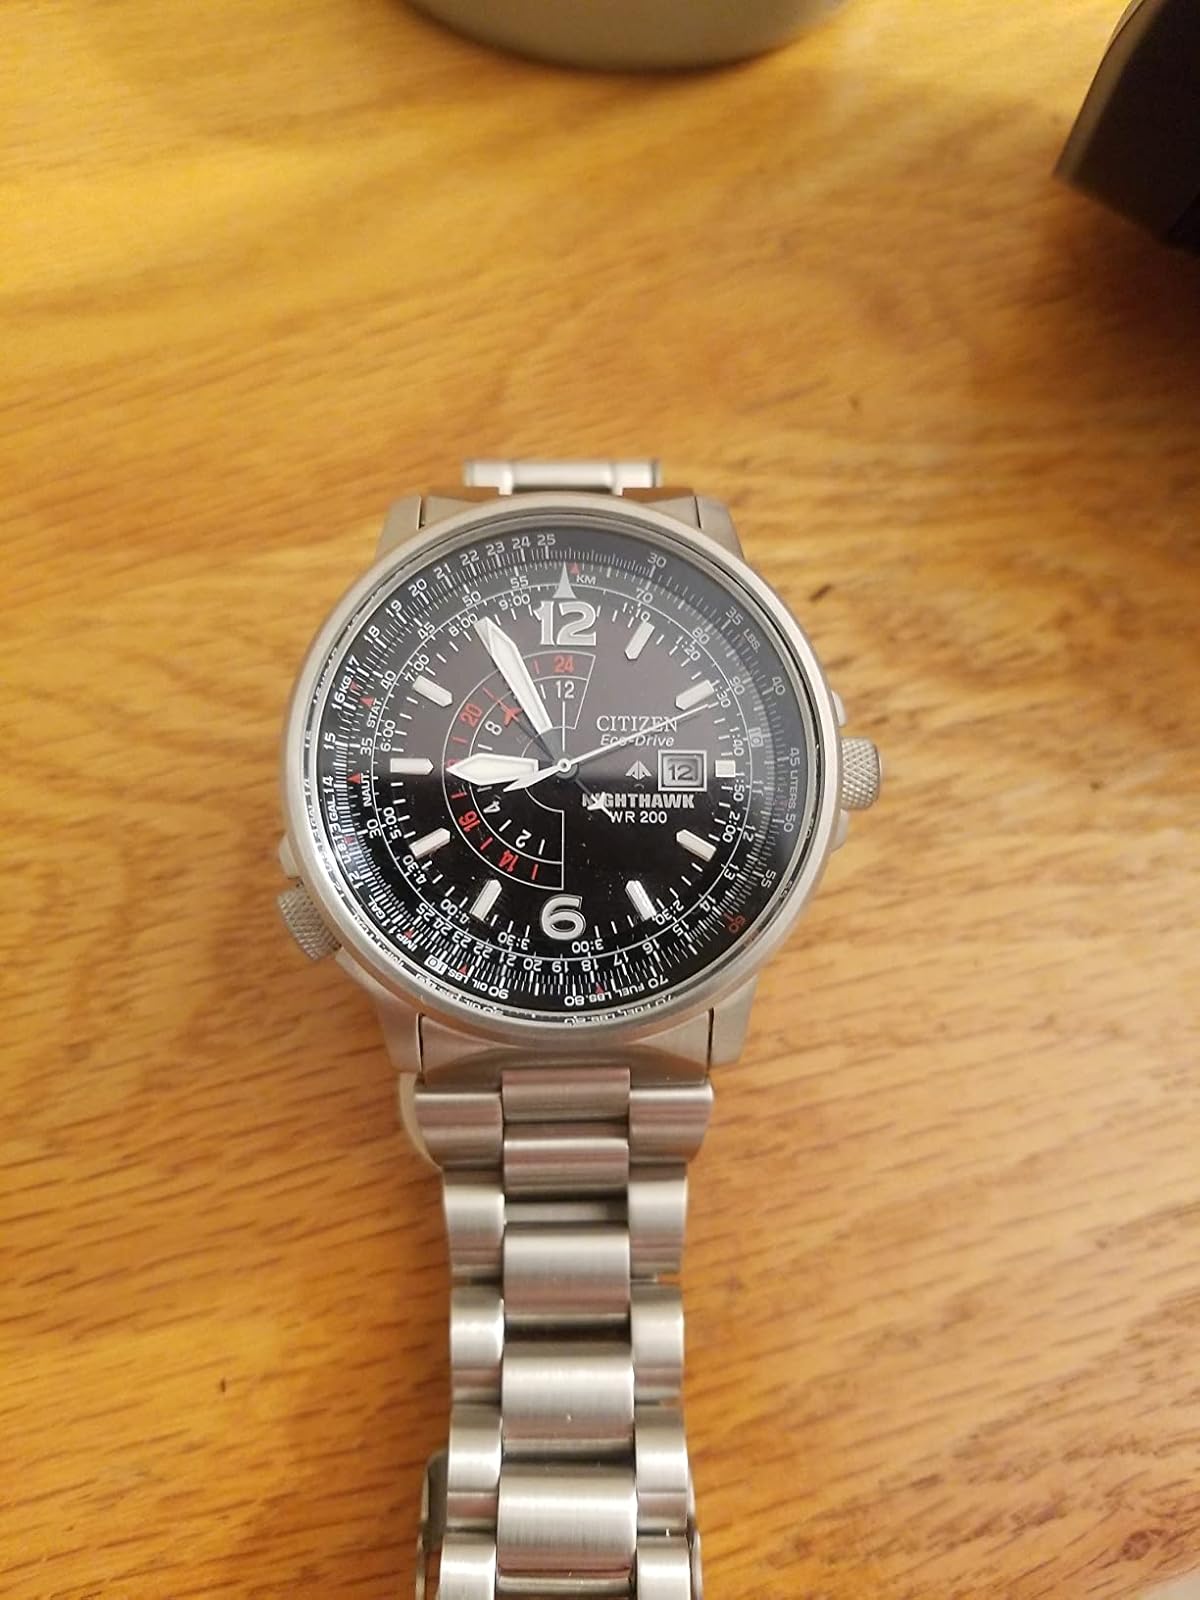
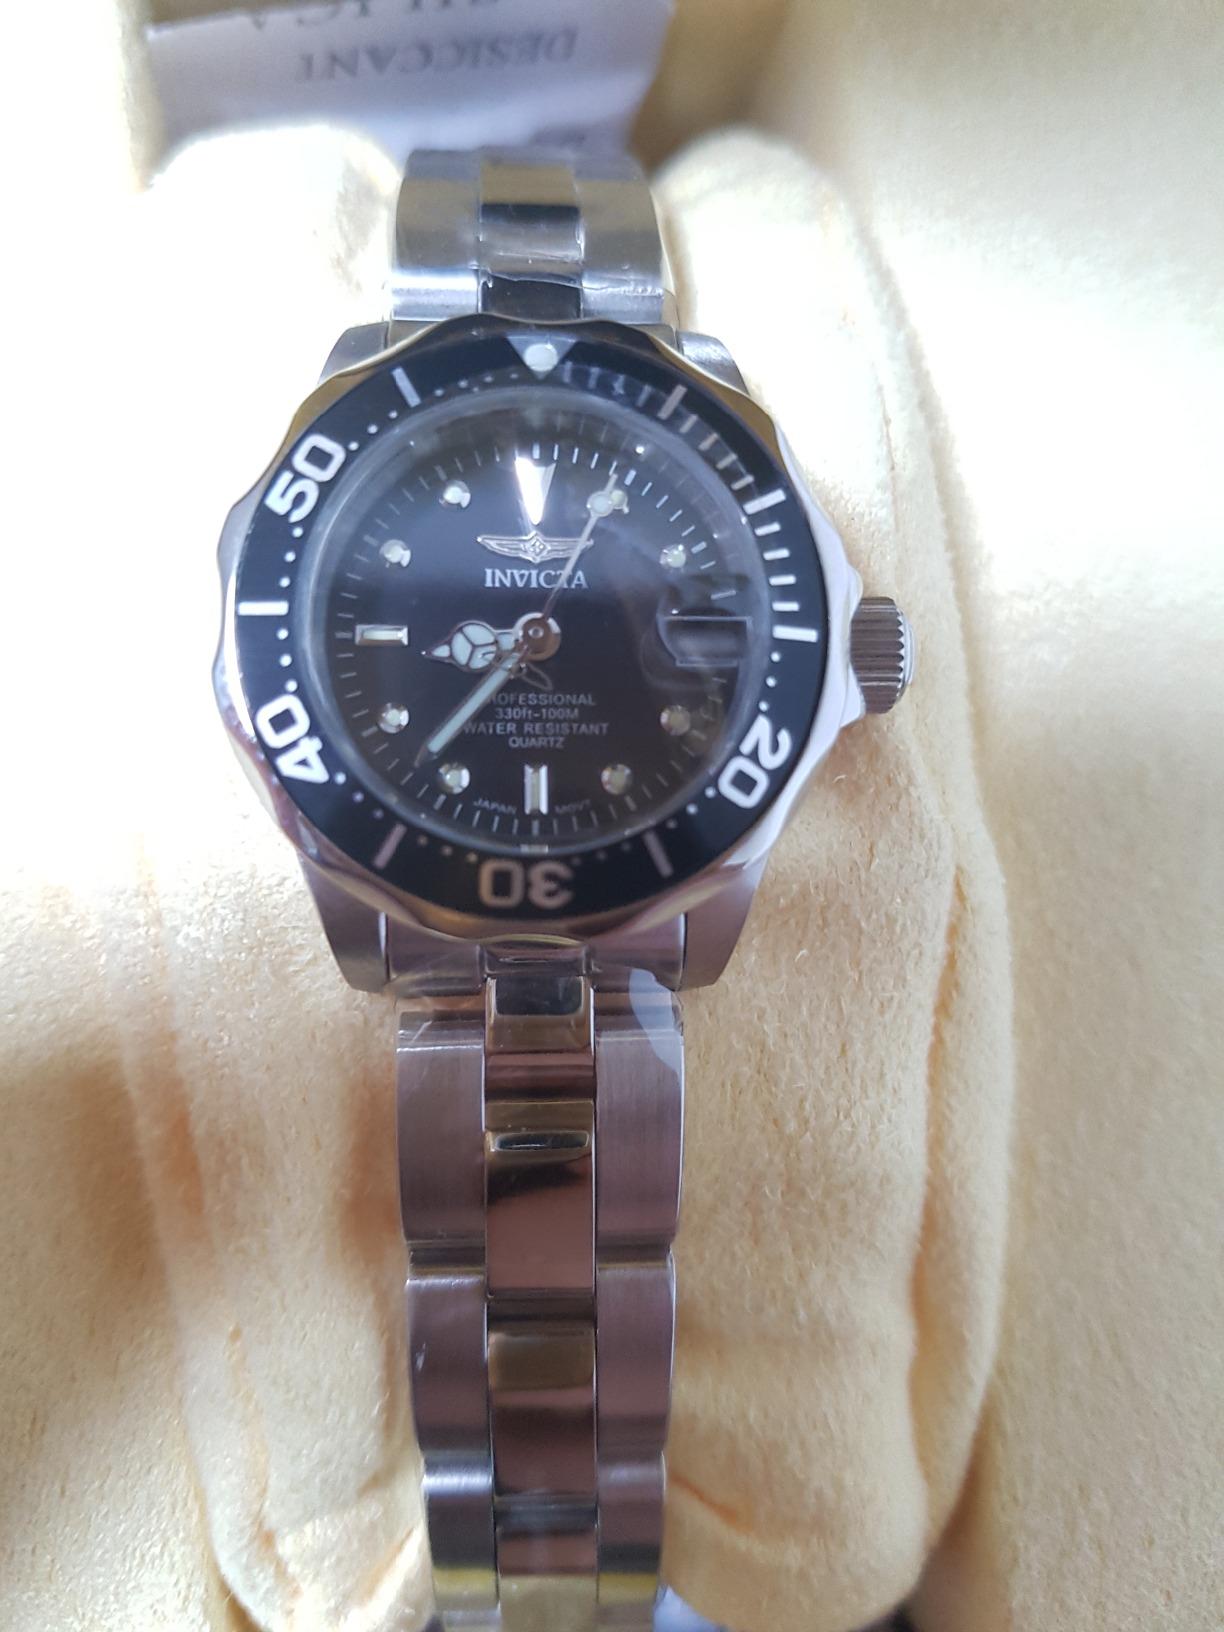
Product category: accessories_watch
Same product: no